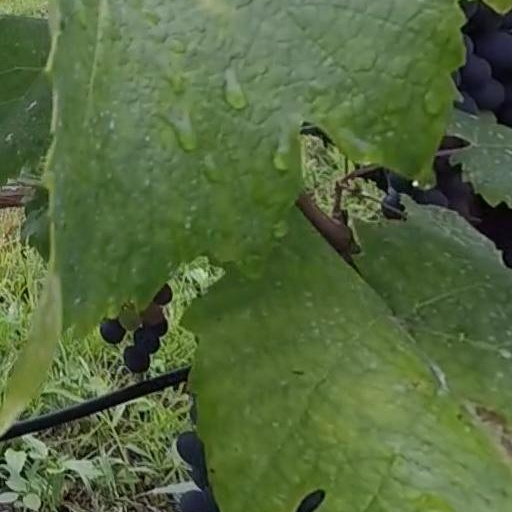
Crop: grape